Vairumati

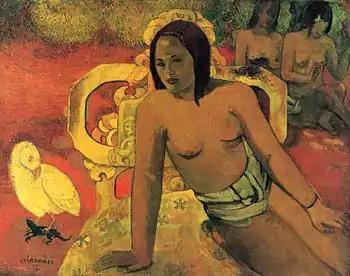

Vairumati is an 1897 oil on canvas painting by Paul Gauguin, now in the Musée d'Orsay in Paris.